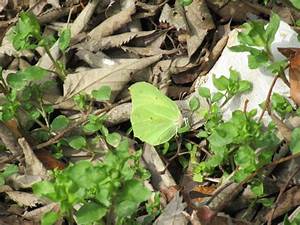
Label: butterfly